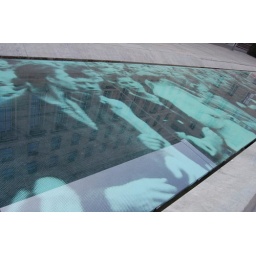
Image from the first protests in East Berlin under communist rule, the building reflected in the glass was the Communist party headquarters